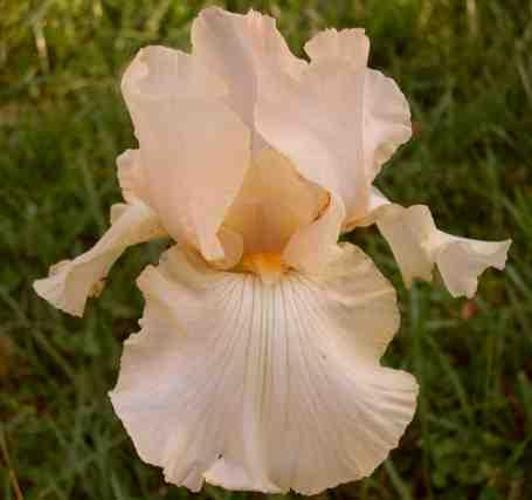
Flower: Iris